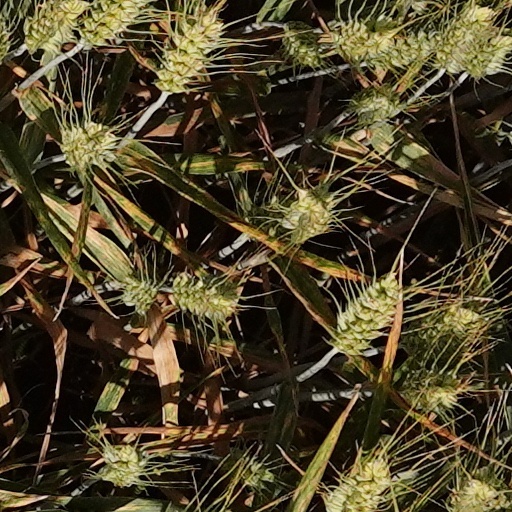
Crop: wheat